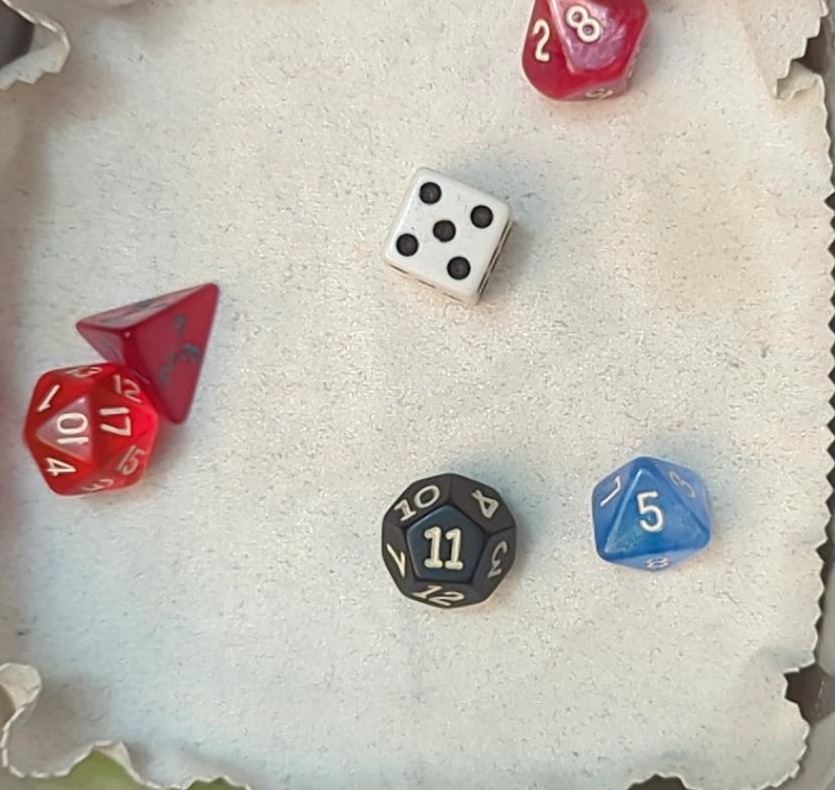
Dice in frame:
type: d6
value: 5
type: d12
value: 11
type: d8
value: 5
type: d20
value: 17
type: d10
value: 8
type: d4
value: 1
Label source: human
Face values trusted: yes